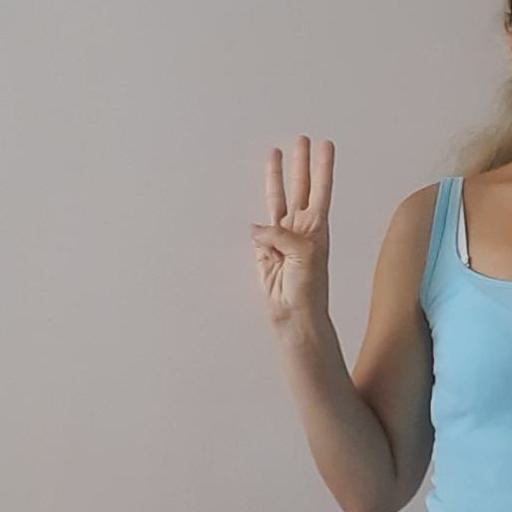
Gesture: three